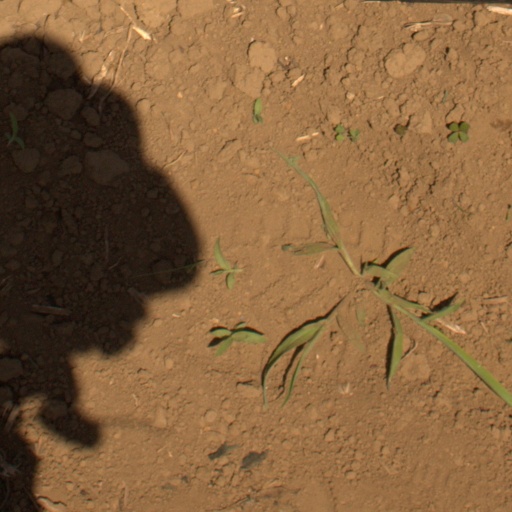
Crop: Jerusalem artichoke